Icart Point

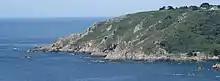
Icart Point

Icart Point is a point of southern Guernsey, located west of Jerbourg Point and east of Petit Port, Moulin Huet and Saint's Bay. It is in the parish of Saint Martin, Guernsey